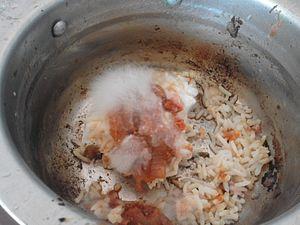
hypha on rice and tomato sauce